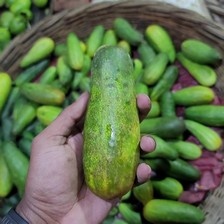
Label: cucumber